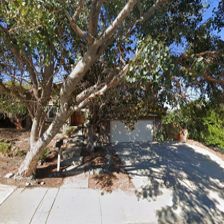
Label: streetView